Green Zone (film)

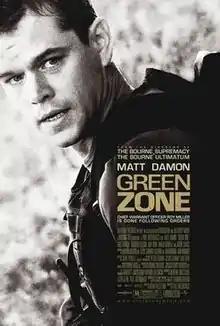
Theatrical release poster

Green Zone is a 2010 action thriller film directed by Paul Greengrass and written by Brian Helgeland, based on the 2006 non-fiction book "Imperial Life in the Emerald City" by journalist Rajiv Chandrasekaran. The book documented life within the Green Zone in Baghdad during the 2003 invasion of Iraq.